The Departed

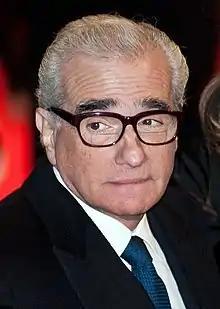
Martin Scorsese, the director of the film, in 2010

In January 2003, Warner Bros. Pictures, and producers Brad Grey and Brad Pitt bought the rights to remake the Hong Kong film "Infernal Affairs" (2002) from Media Asia Entertainment Group for $1.75 million. William Monahan was secured as a screenwriter, and later Martin Scorsese, who admired Monahan's script, came on board as director.